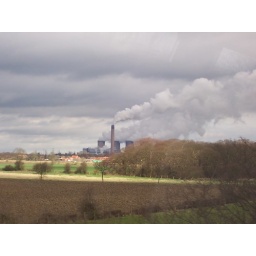
Nuclear power plants seen from the train in England.